Question: Please indicate a possible affordance area of the drink_with_bottle that can be used for drinking
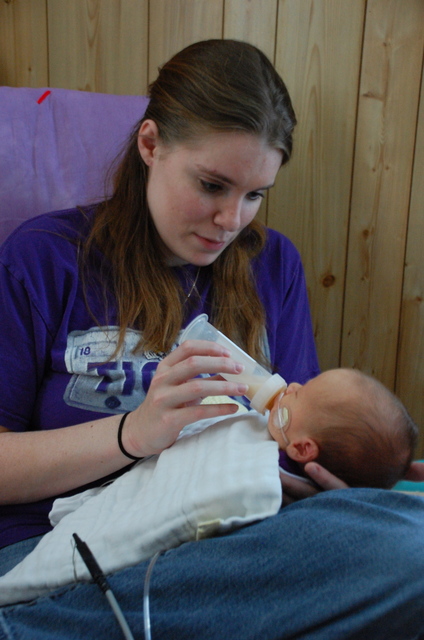
Answer: [175.308, 307.97, 284.782, 417.444]